John Martin-Harvey

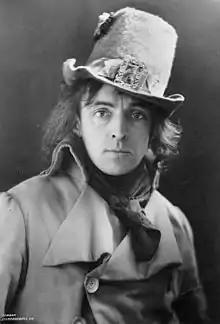
John Martin-Harvey in 1899

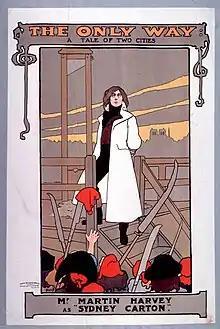
John Martin-Harvey as Sidney Carton (1899)

Martin Harvey and his wife Angelita worked on an adaptation of "A Tale of Two Cities", later involving playwright Freeman Wills and Irish clergyman Canon Frederick Langbridge. There was already a play called "Sidney Carton, or a Tale of Two Cities" and it was Angelita who came up with the title "The Only Way".